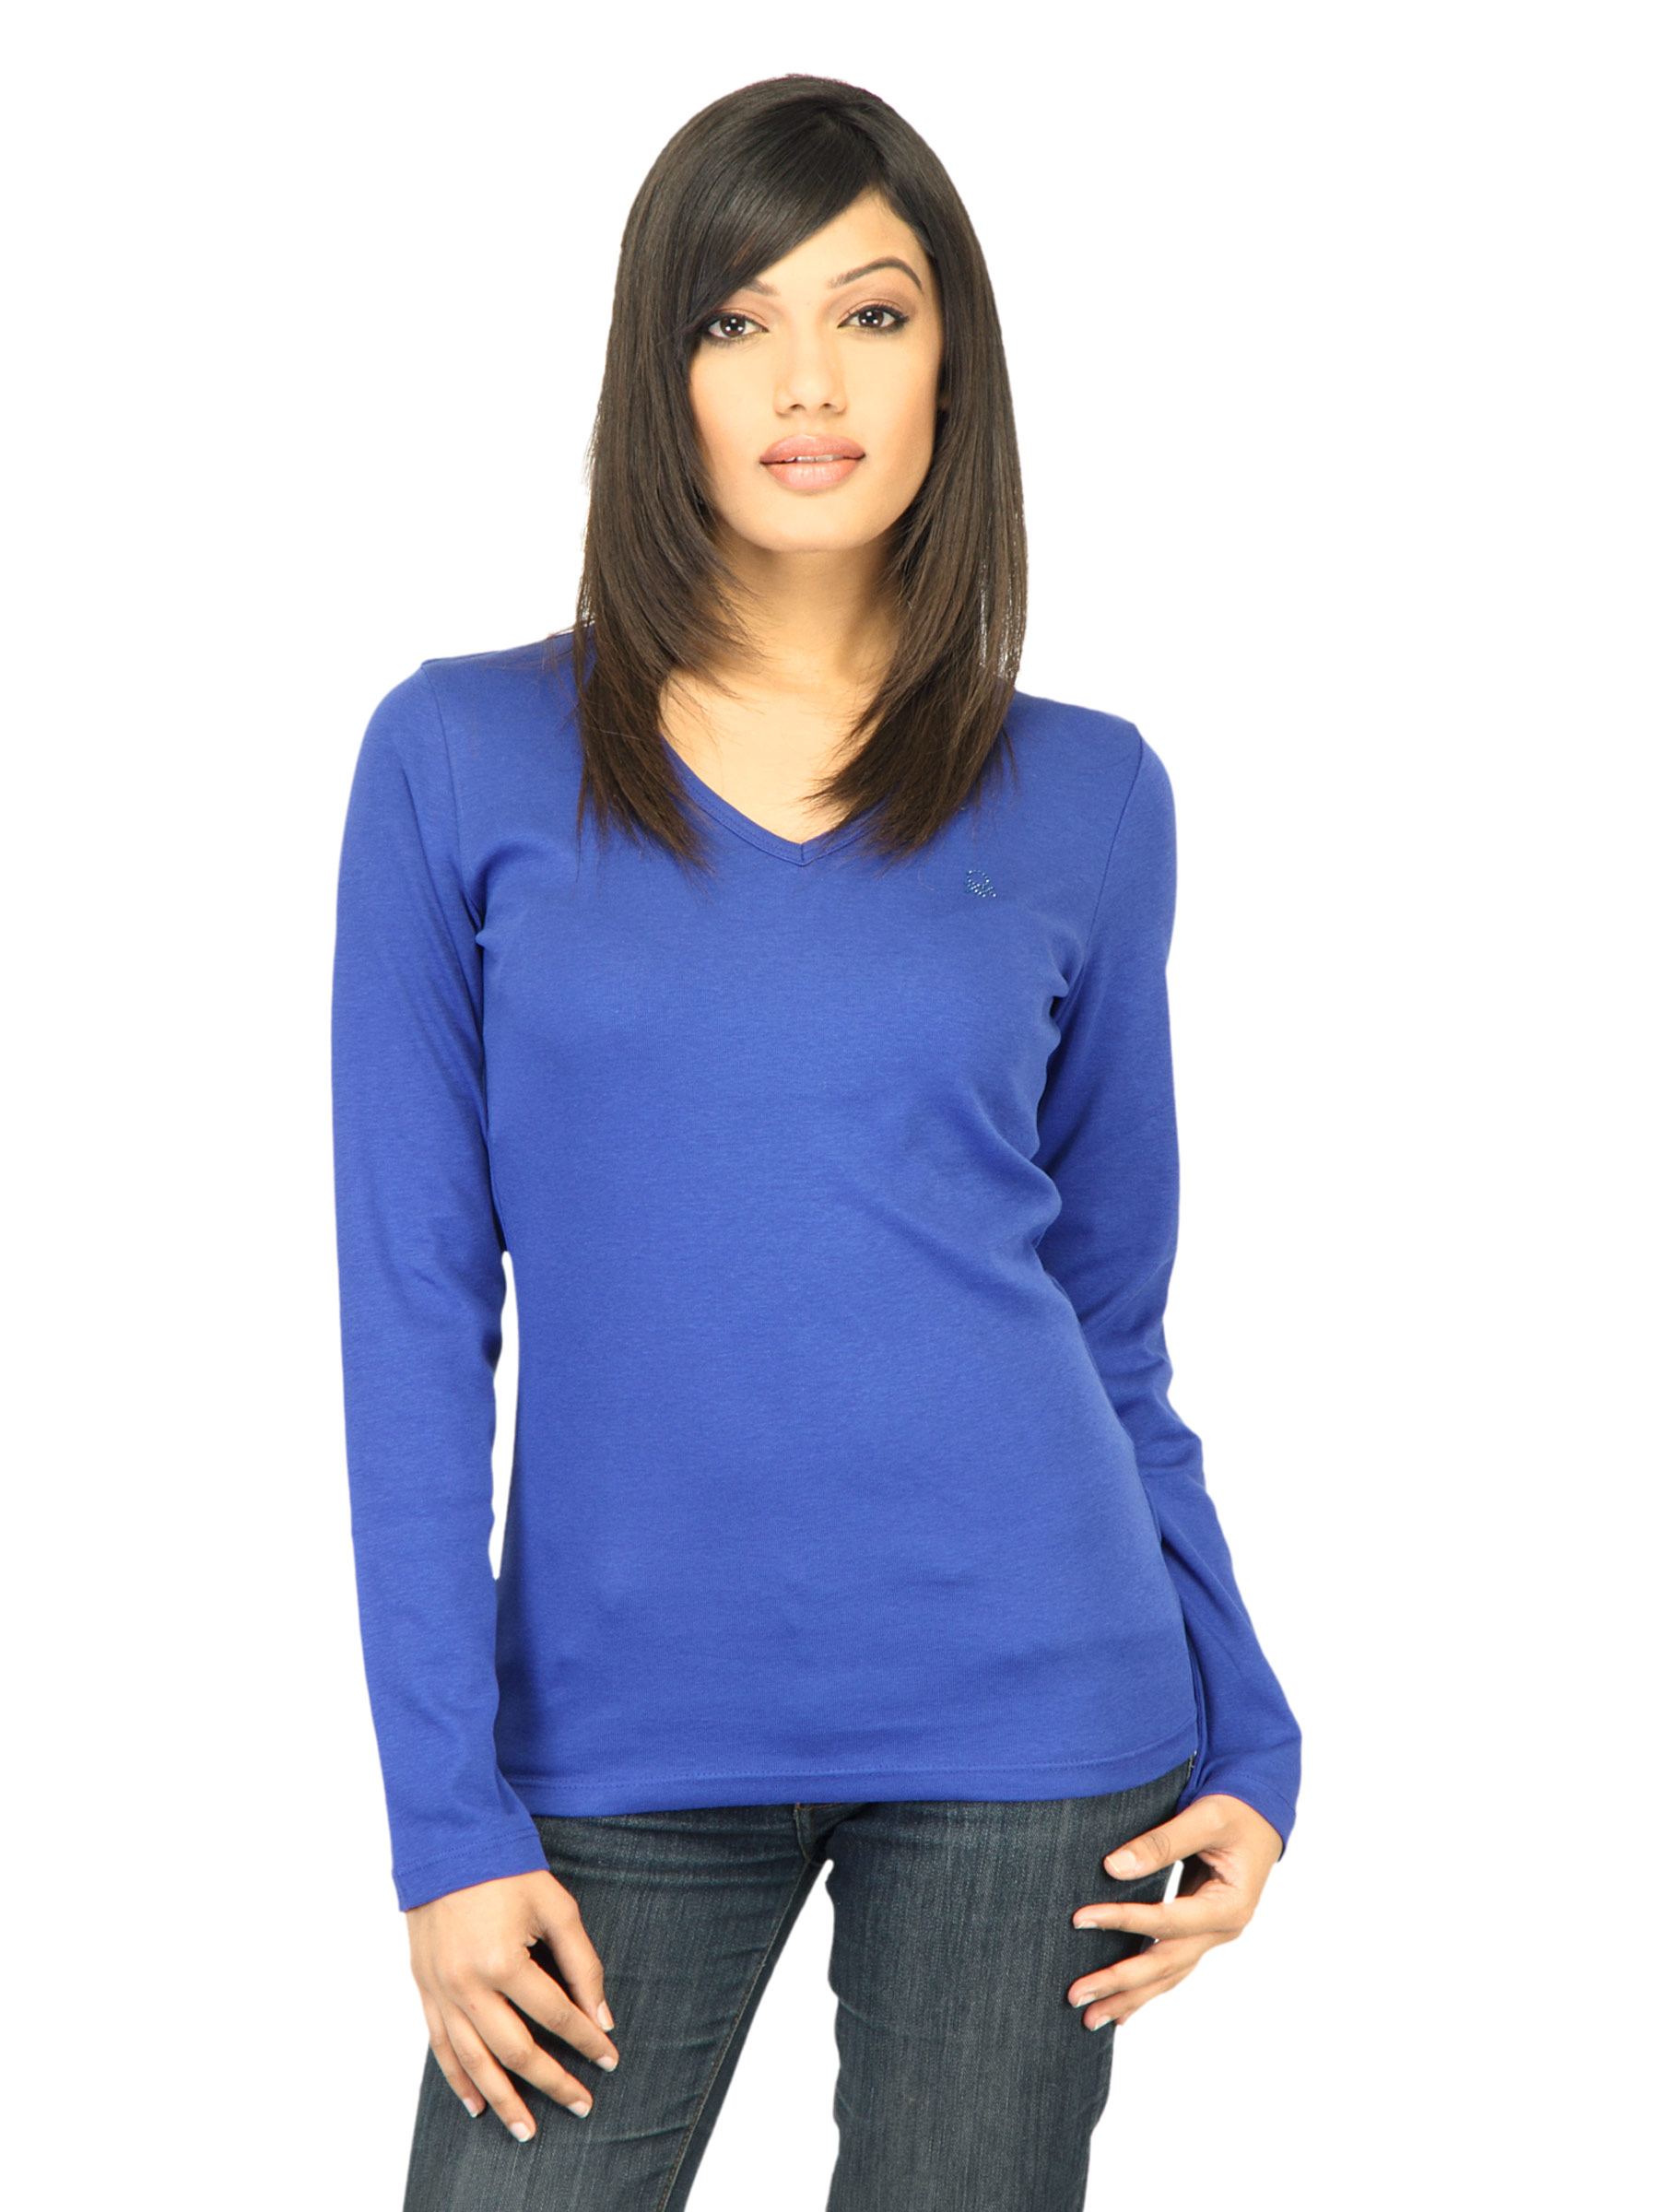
United Colors of Benetton Women Solid Blue Top
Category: Apparel / Topwear / Tops
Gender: Women
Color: Blue
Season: Summer 2011
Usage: Casual